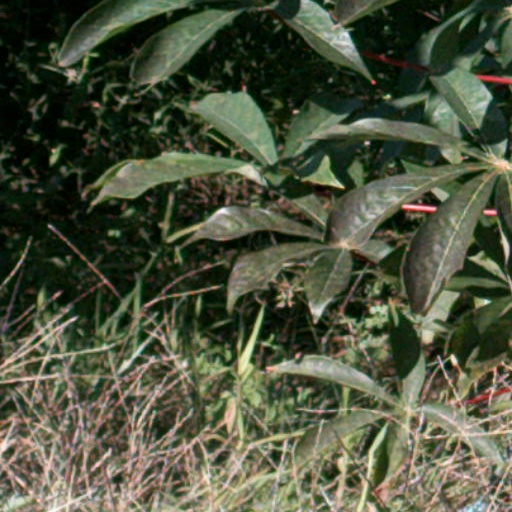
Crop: cassava